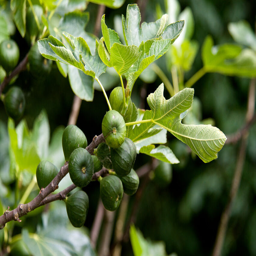
how to plant biological species in the ground